Swiss Style (design)

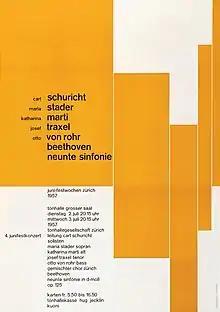
Josef Müller-Brockmann, poster. 1957.

The development of the Swiss style is associated with the formation of new principles in graphic design and is correlated with a number of prototypes, in particular, such as De Stijl, Russian constructivism, the Bauhaus school, International Typographic Style, etc. Ernst Keller had a fundamental influence on the development of the Swiss school. Having started teaching at the School of Applied Sciences in Zürich in 1918, he outlined the basic principles of the future Swiss School, and also contributed to the formation of a whole generation of graphic designers. The masters trained by Keller formed the basis of the Swiss school of graphic design. One of Keller's students was Josef Müller-Brockmann, who perfected the modular grid system and made it the basis of both the Swiss style and modern graphic design.